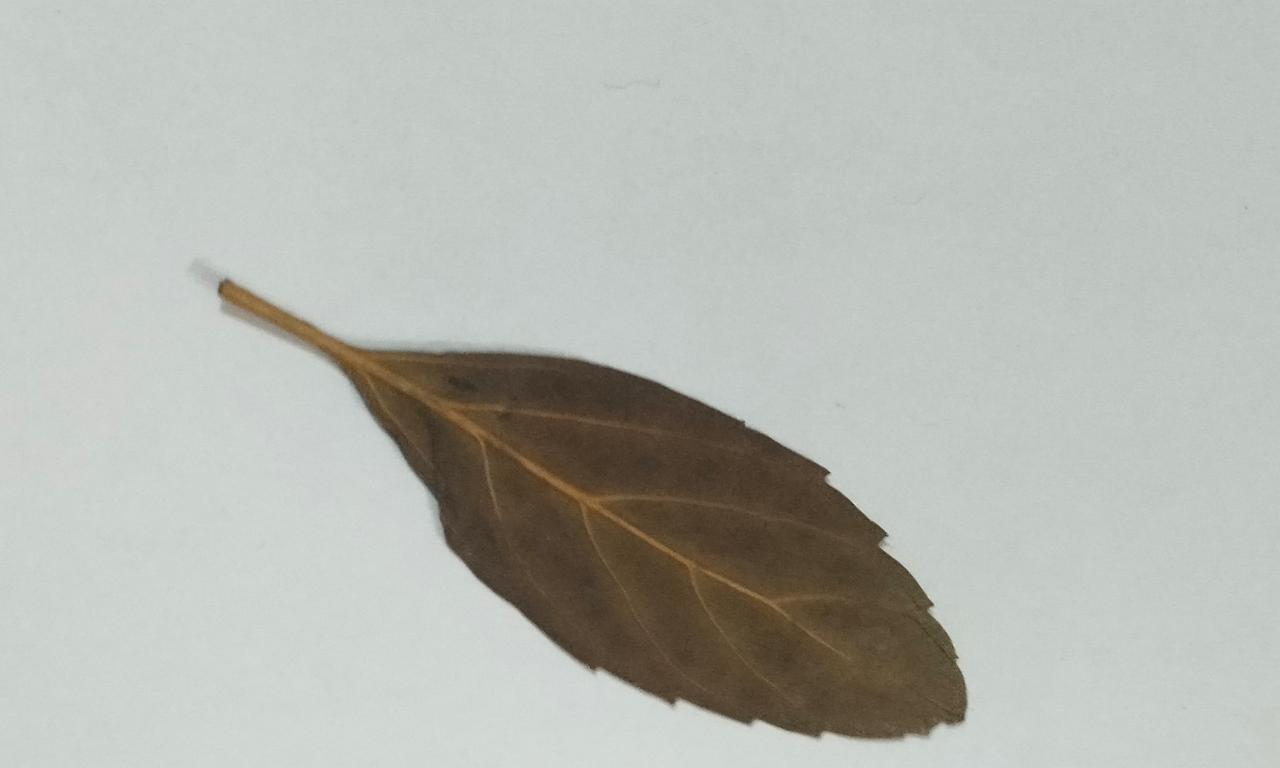
Label: Dried